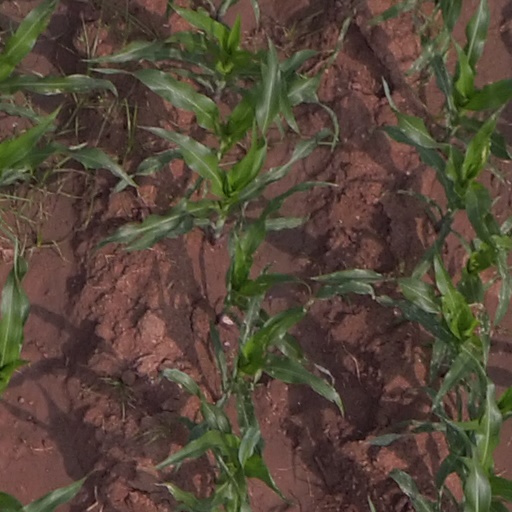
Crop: maize; corn